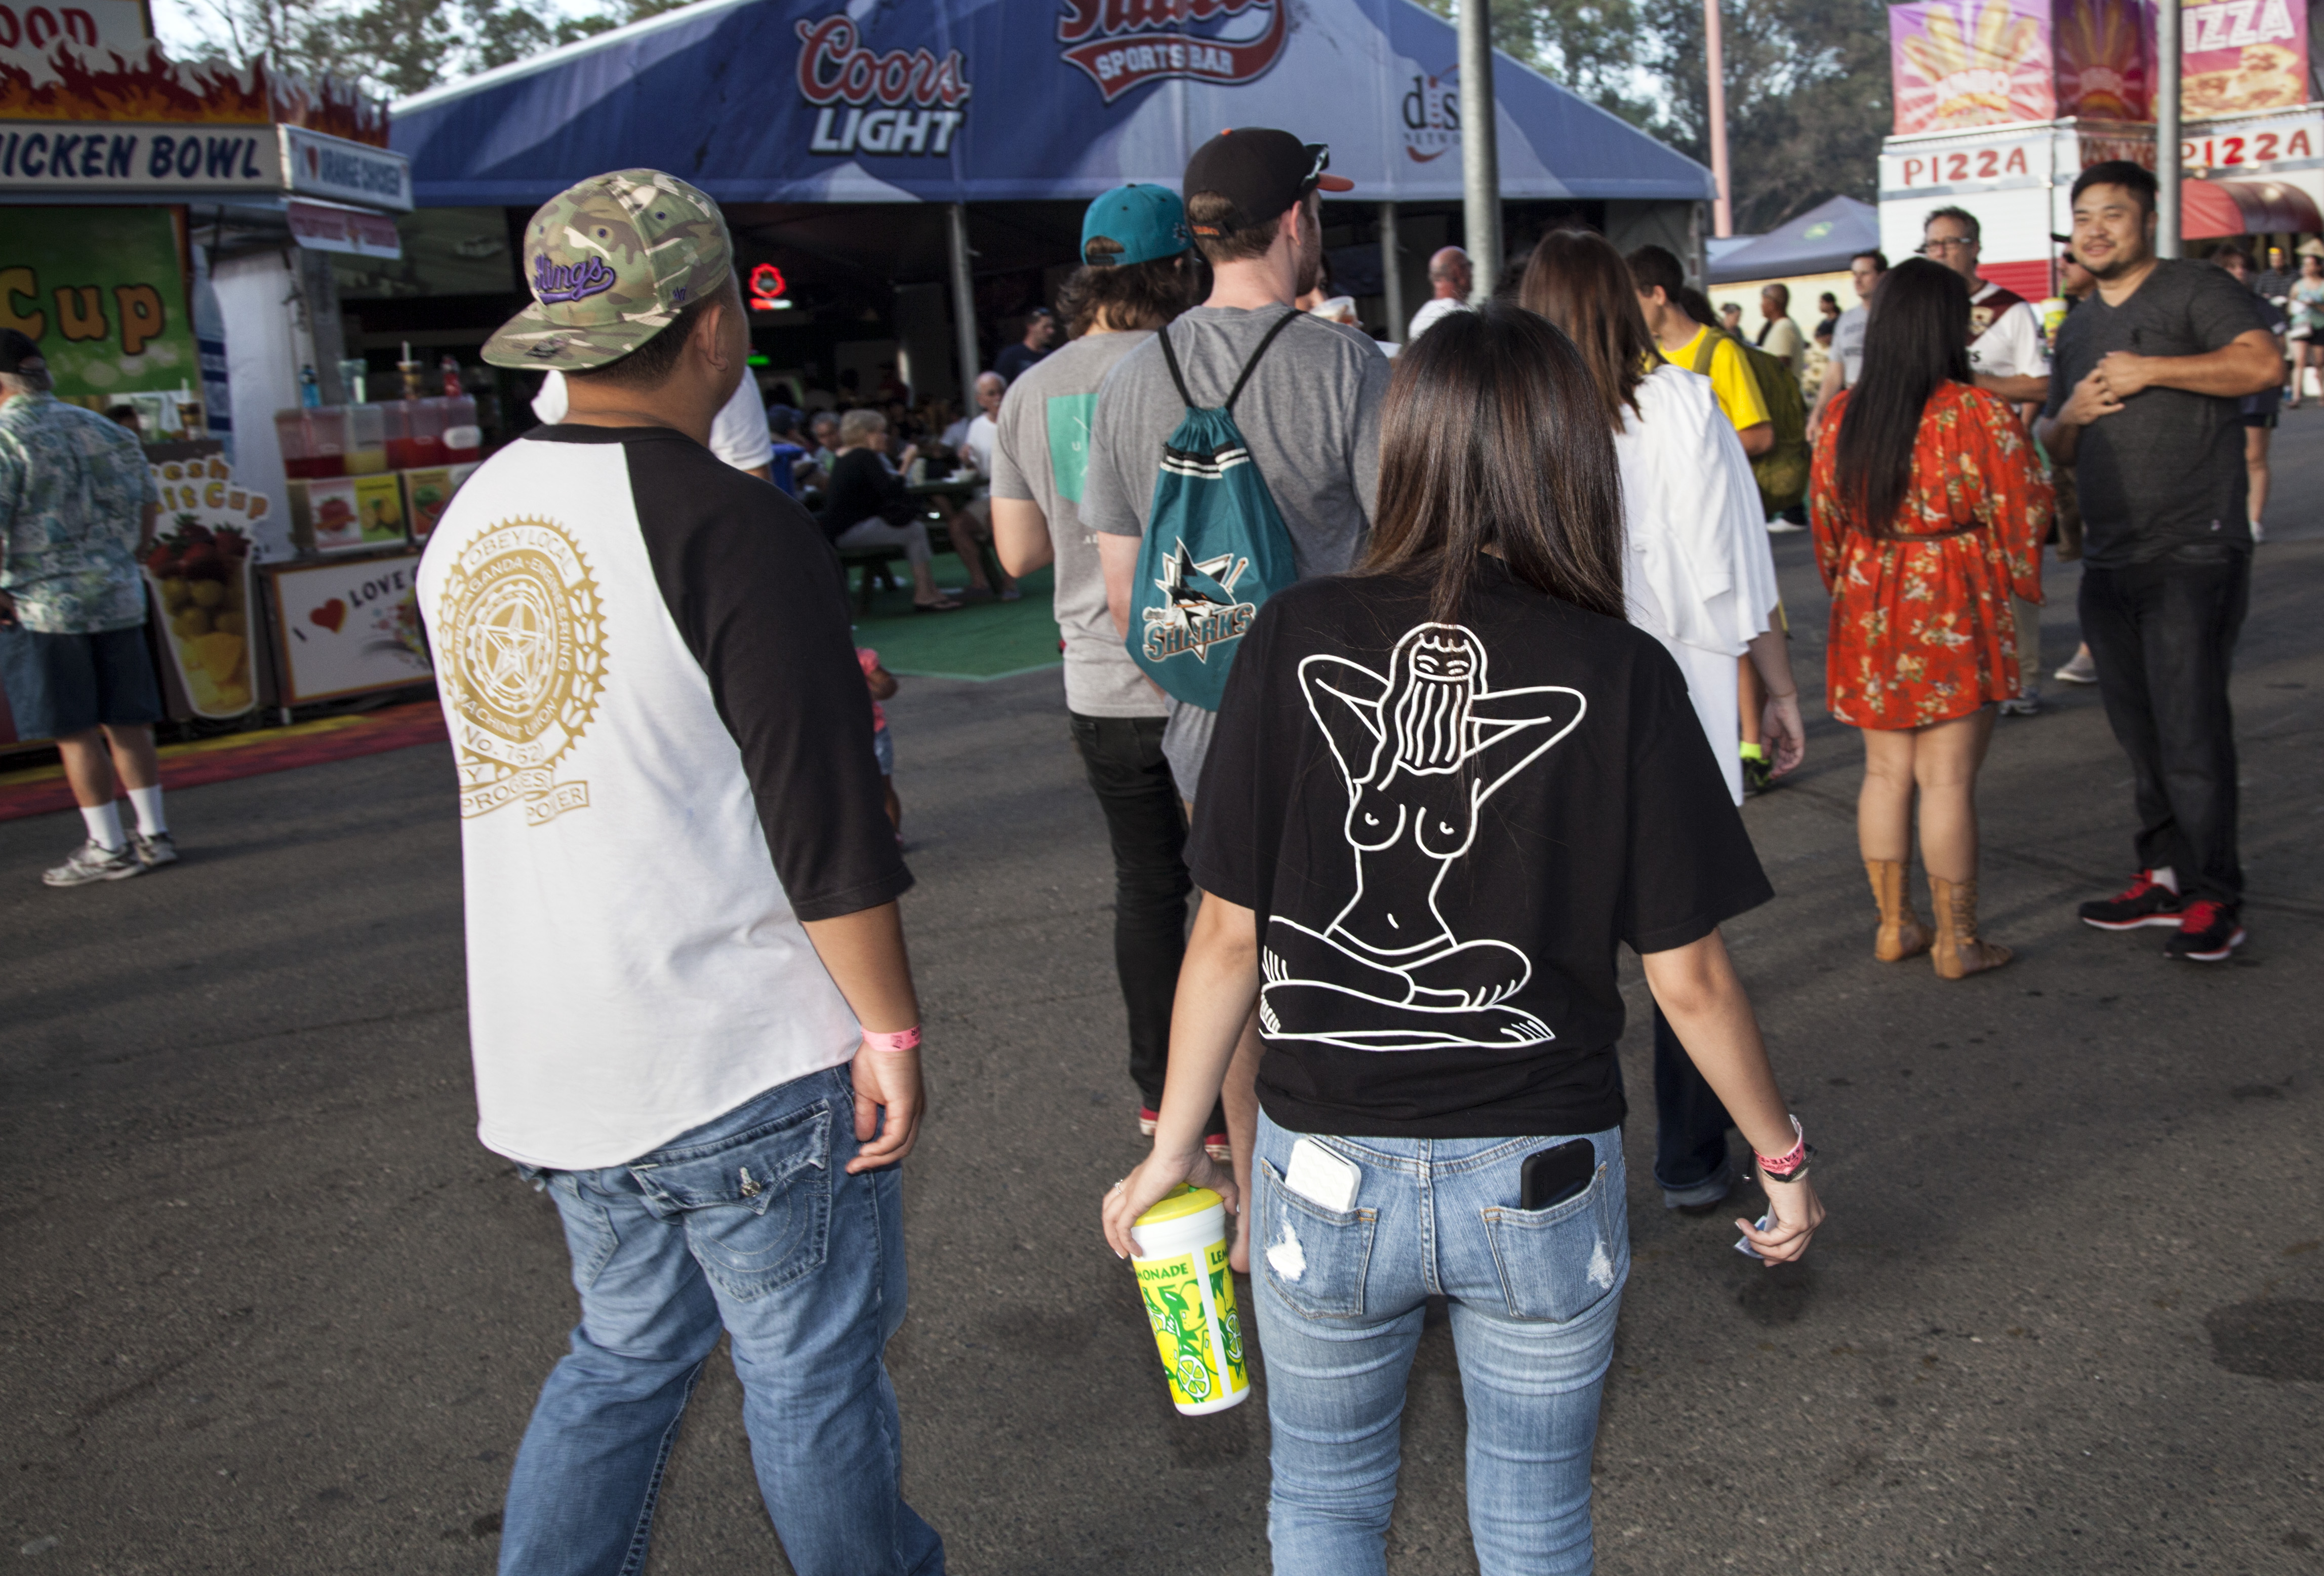
people, street, crowd, festival, demonstration, sacramento, statefair